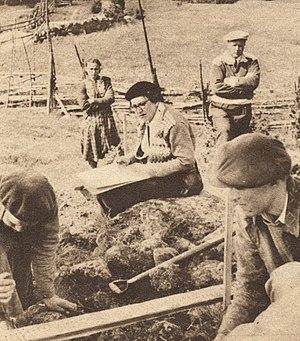
Ella Margareta Kivikoski est une archéologue finlandaise. Elle est la première femme à obtenir un doctorat en archéologie, en Finlande. En 1931, elle travaille à l'Institut Balte de Stockholm et devient proche de la figure de l'archéologie estonienne Harri Moora. Elle est professeure d'archéologie à l'Université de Helsinki entre 1948 et 1969, se spécialisant dans l'archéologie nordique et finnoise et plus particulièrement l'âge de fer local.